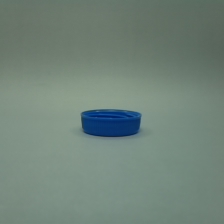
Color: blue
Cap type: standard cap